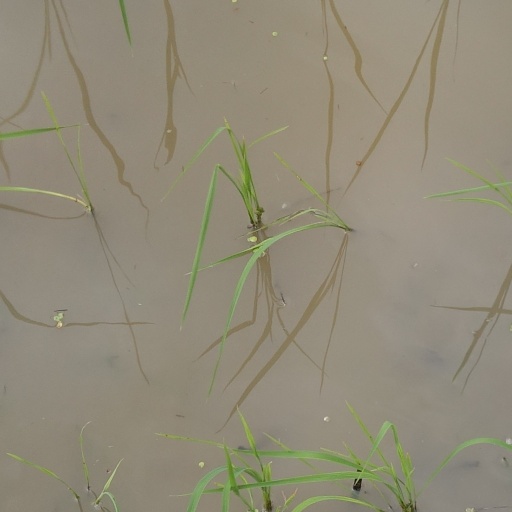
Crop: rice